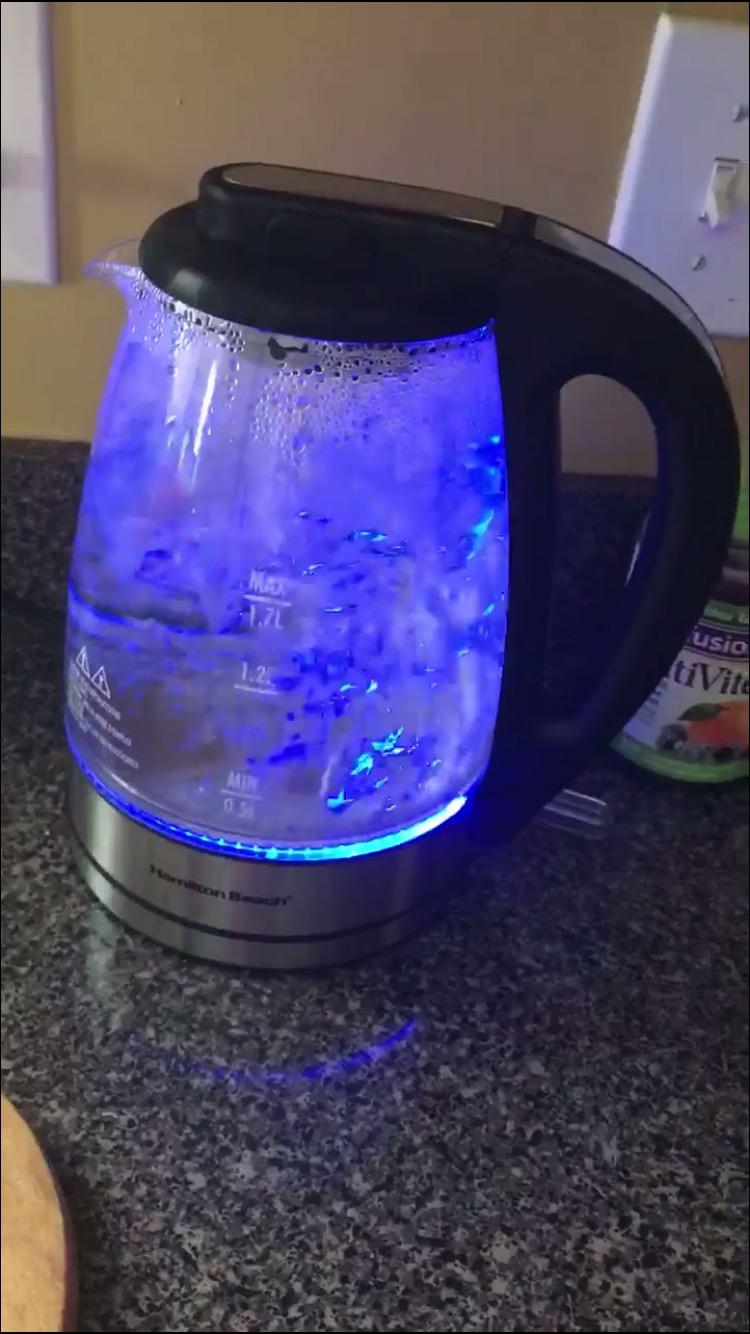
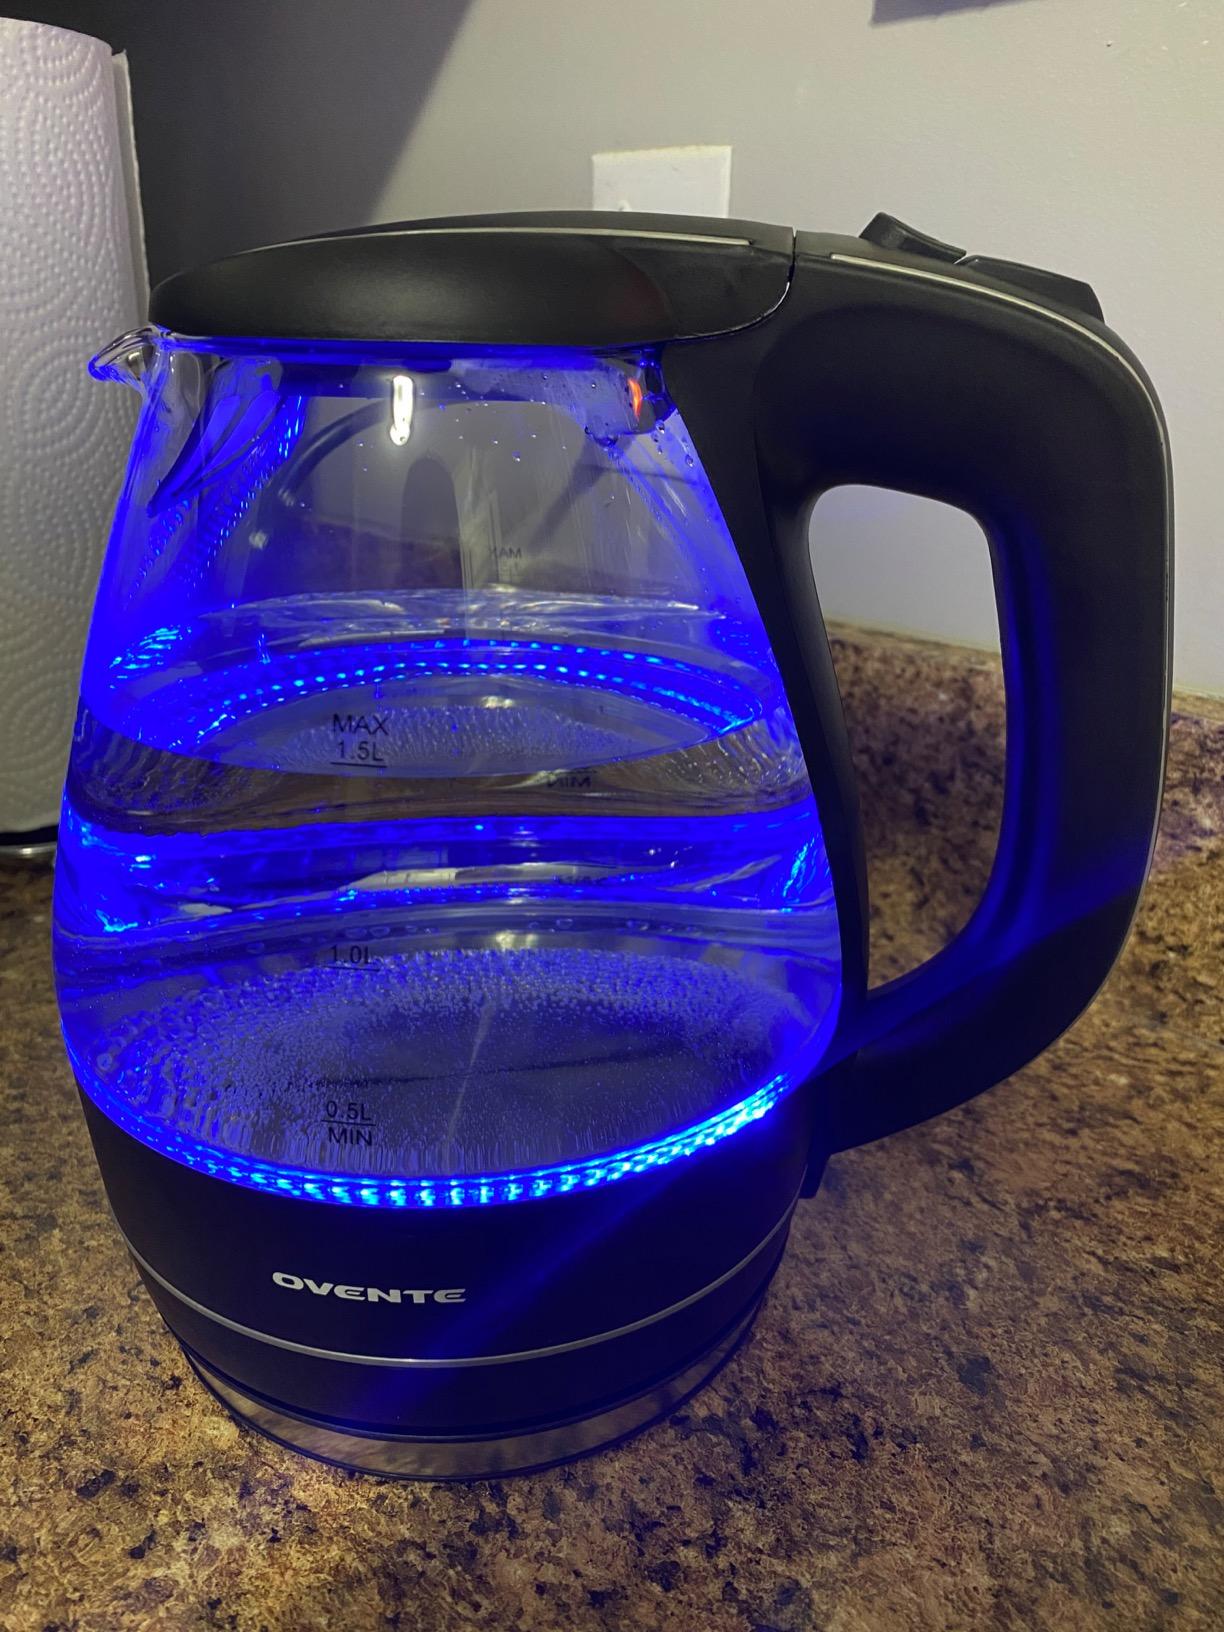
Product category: items_kettle
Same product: no